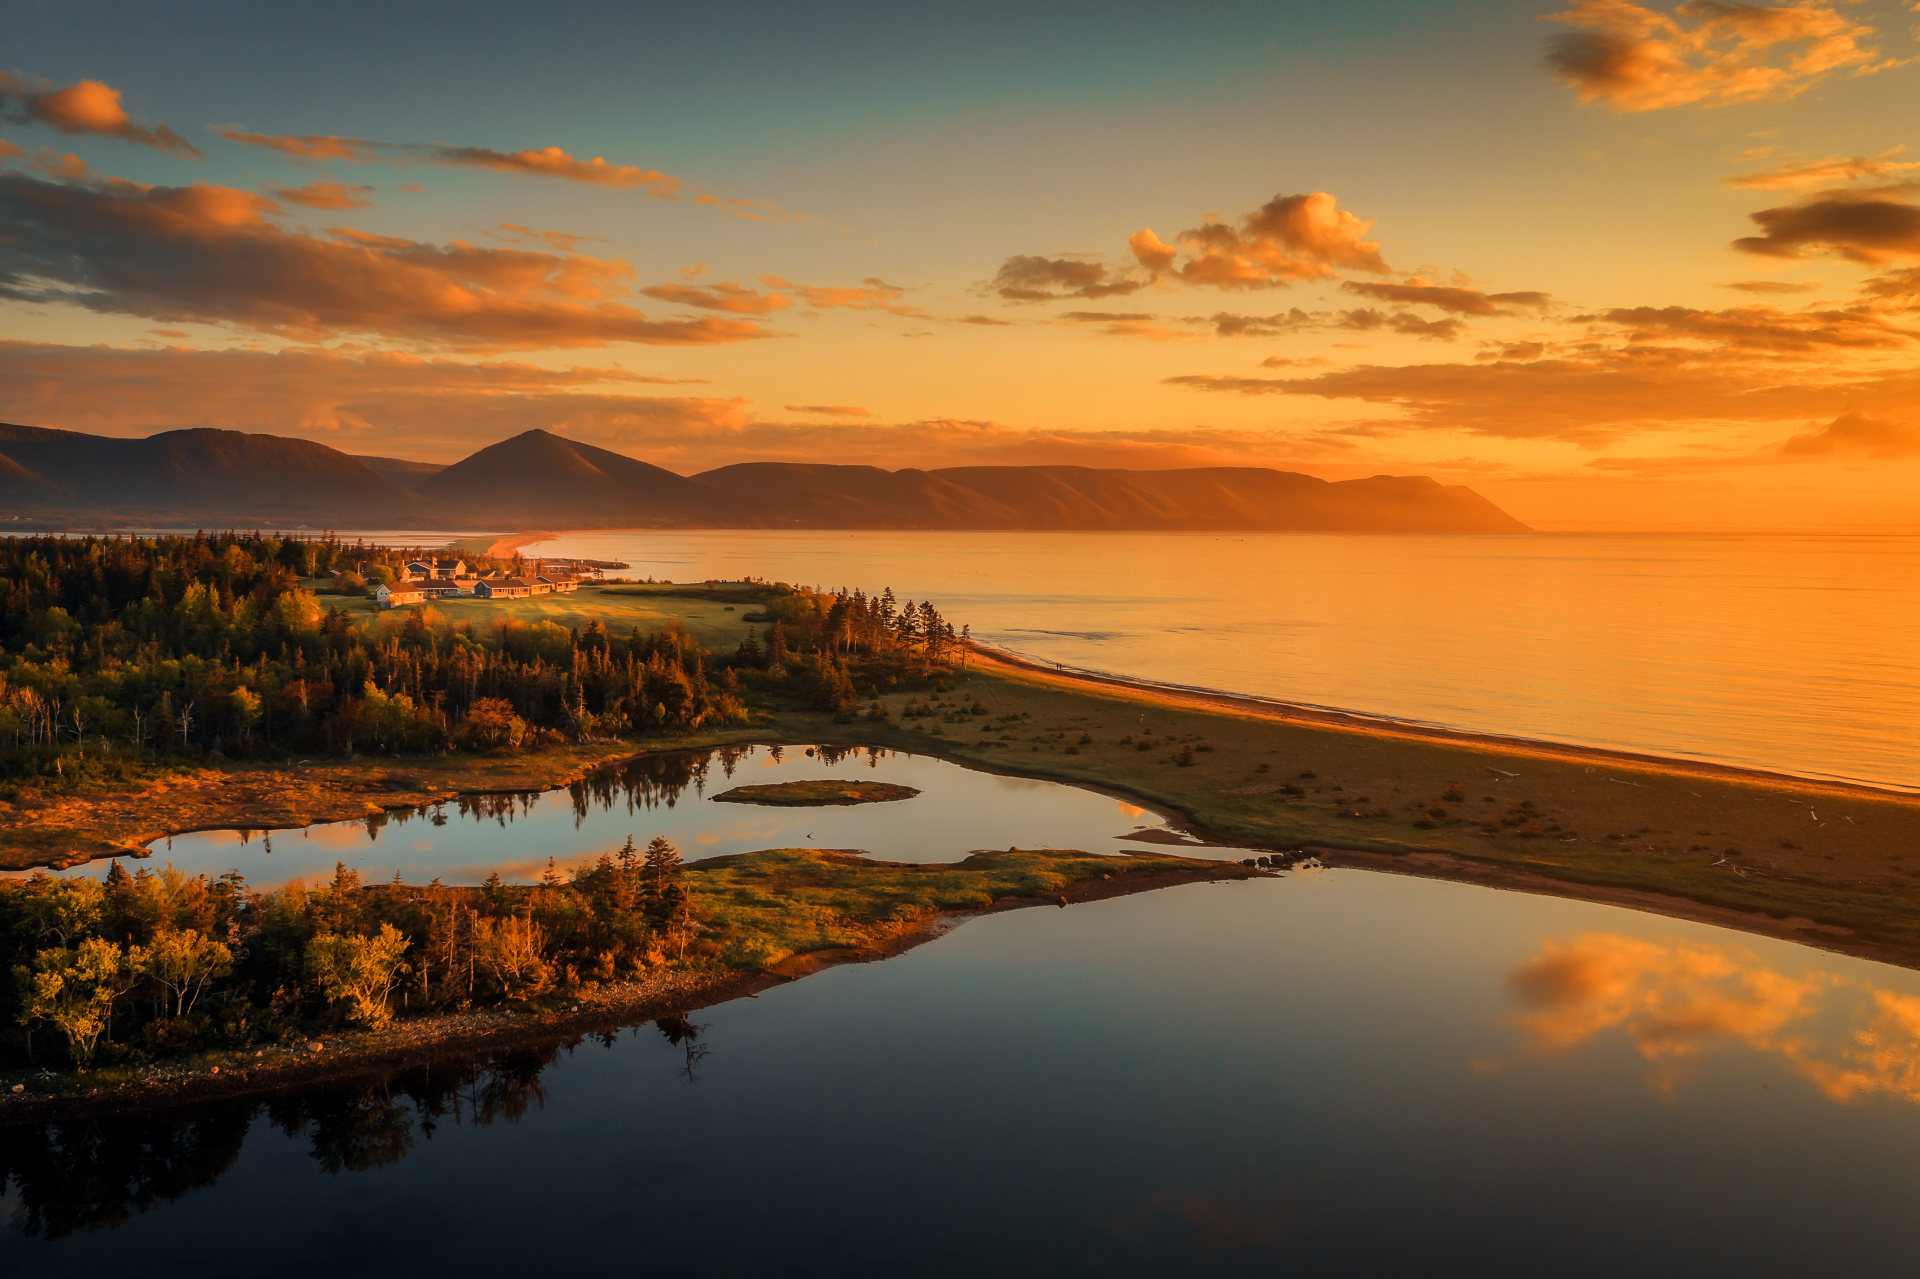
sun, sky, nature, sunset, natural landscape, water, reflection, horizon, cloud, sunrise, sea, morning, evening, shore, coast, dusk, afterglow, inlet, water resources, calm, landscape, lake, dawn, sound, river, ocean, bay, photography, reservoir, loch, tree, hill, sunlight, coastal and oceanic landforms, headland, bank, mountain, city, channel, red sky at morning